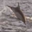
Label: dolphin